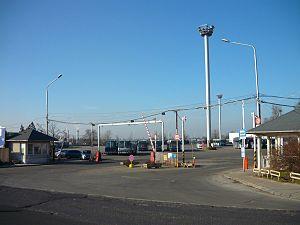
Le réseau de bus BKV couvre l'ensemble de Budapest et une partie de son agglomération. Partie prenante du réseau d'autobus de Budapest, il est exploité par la société publique Budapesti Közlekedési Zrt. et regroupe plus de 200 lignes.